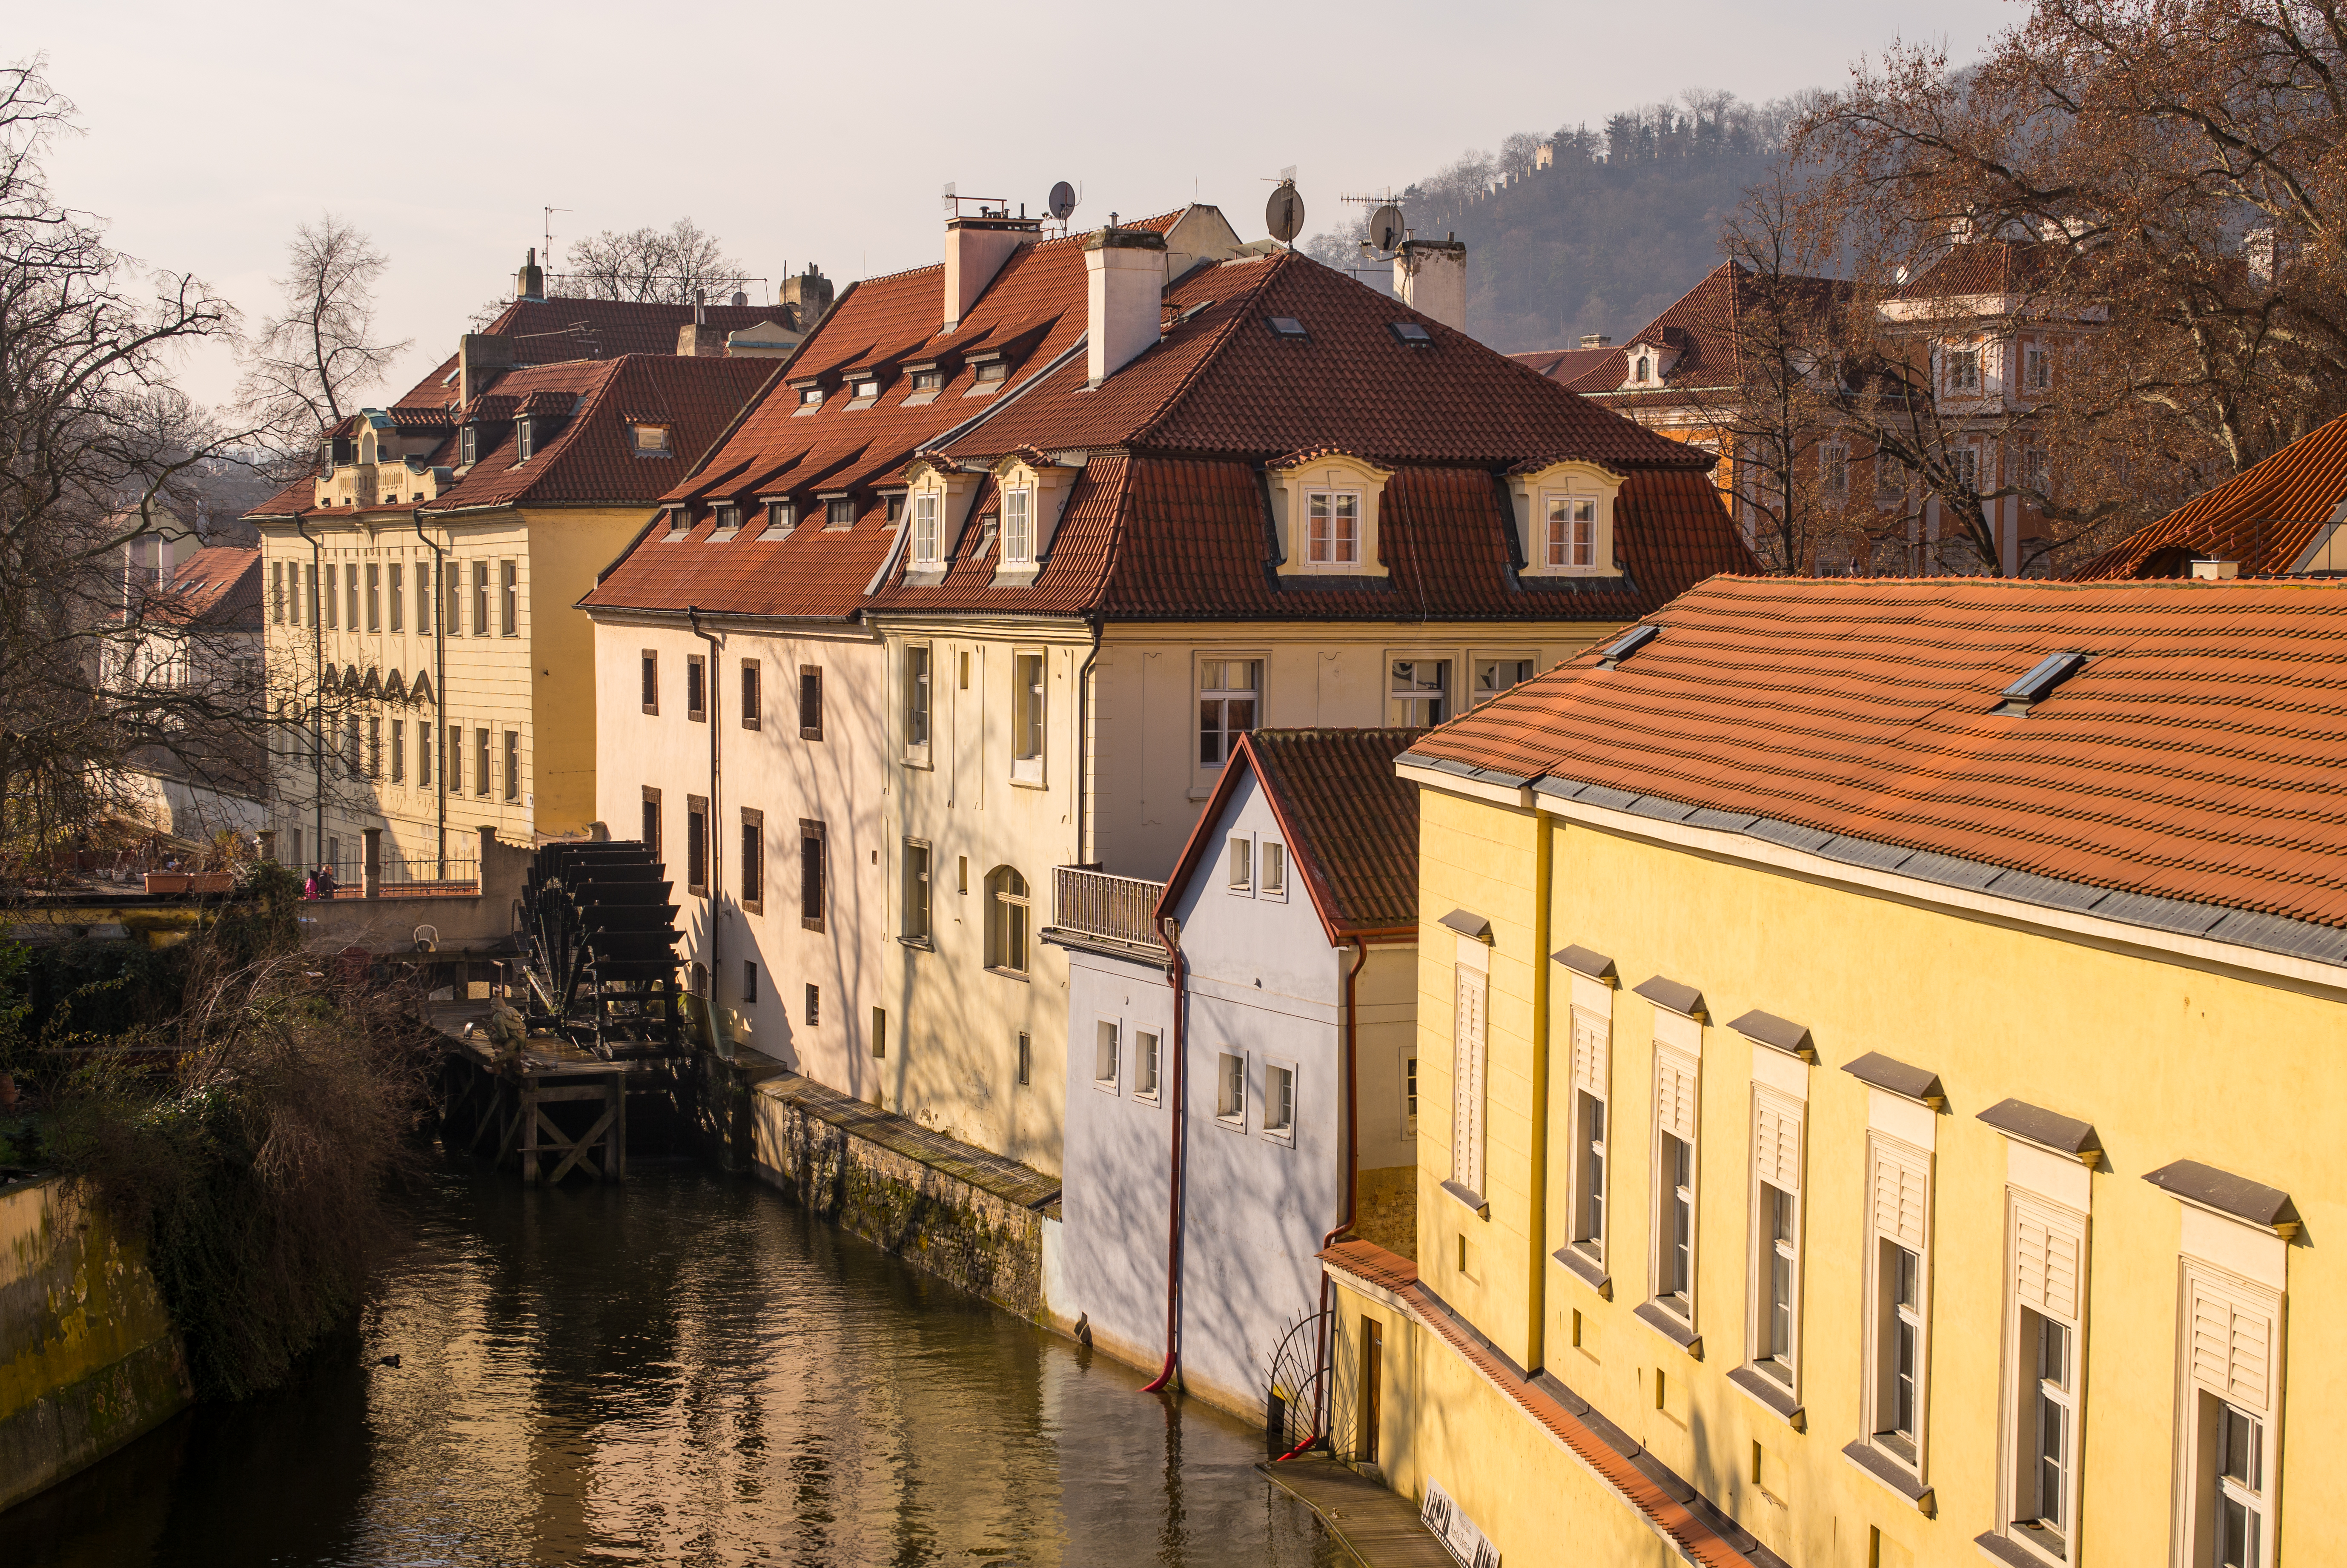
water, winter, bridge, house, morning, town, city, home, river, canal, vacation, travel, village, europe, cottage, island, prague, tourism, waterway, mill, m, kampa, praga, 50, renaissance, quarter, leica, mala, 240, summilux, strana, karluv, most, charles, czech, bohemia, praha, praag, prag, lesser, mlyn, ostrov, kolo, certovka, millwheel, drevene, velkoprevorsky, renesancni, geographical feature